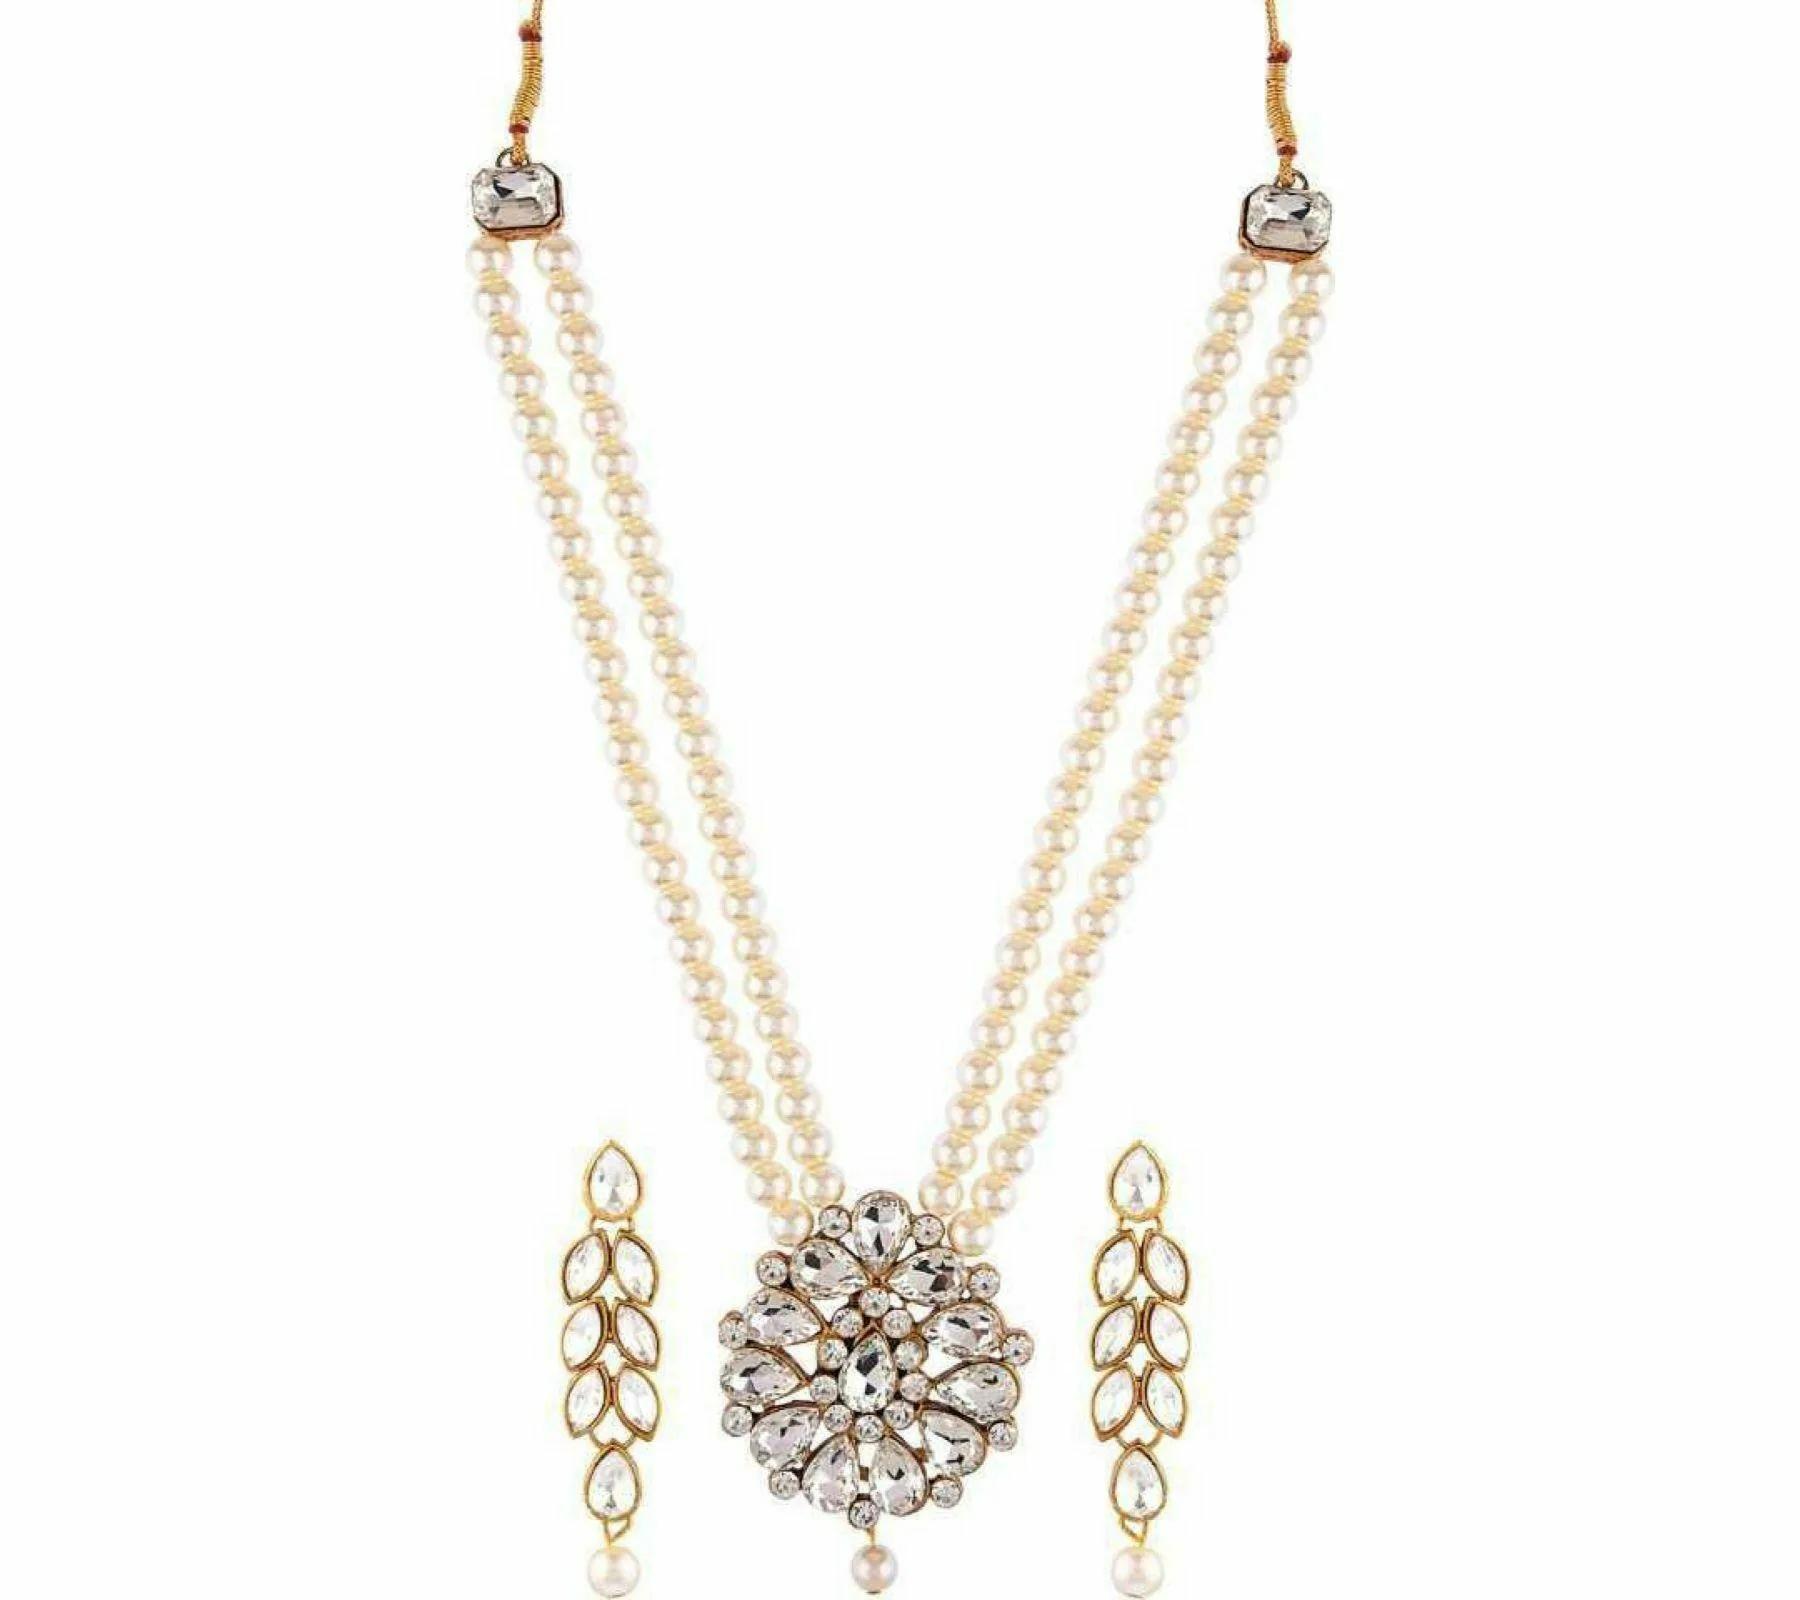
 Gyaan Jewels Handmade Alloy Earring and Necklace Set White (Women, Girls) Free Size
Type: Necklaces
Brand: Gyaan Jewels
Price: Rs. 306
 Gyaan Jewels Handmade Alloy Earring and Necklace Set White (Women, Girls)
Features: These are very easy to use being lightweight and has a design which makes it very comfortable,Superior quality and skin friendly,Made from premium quality material this product assures to remain in its original glory even after years of usage,Perfect gift ideal valentine, birthday, anniversary gift your loved ones
Included: 1 Necklace, 1 pair Earrings